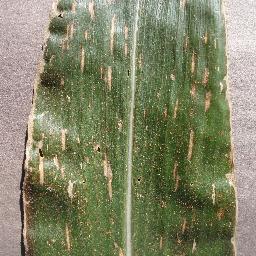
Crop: corn
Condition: (maize)_cercospora_spot_gray_spot